Harrow, London

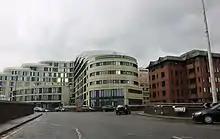
Bradstowe House, one of the 21st century developments

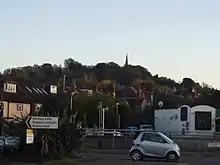
View of Harrow Hill and the spire of St Mary's Church from Bessborough Road, Harrow

The town underwent regeneration in the 1980s with the building of a bus station in College Road and the pedestrianisation of St Anns Road. A statue called "Skipping Katie" was unveiled by the local council in May 1987 to celebrate the completion of the pedestrianisation. The landmark was designed by James Butler inspired by watching his daughter skip. A plaque on Katie was unveiled in 2004 by Queen Elizabeth II and the Duke of Edinburgh to mark the 50th anniversary of the London Borough of Harrow.